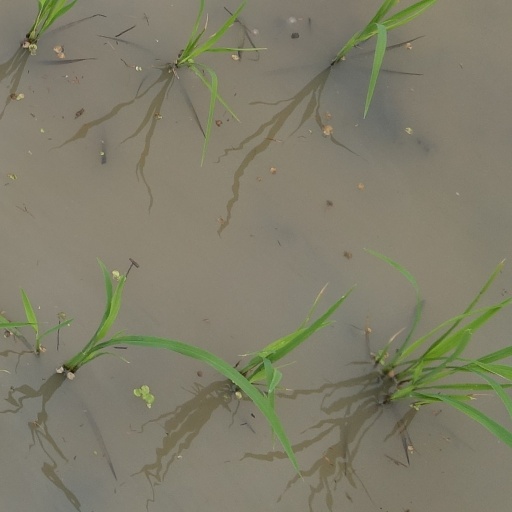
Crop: rice